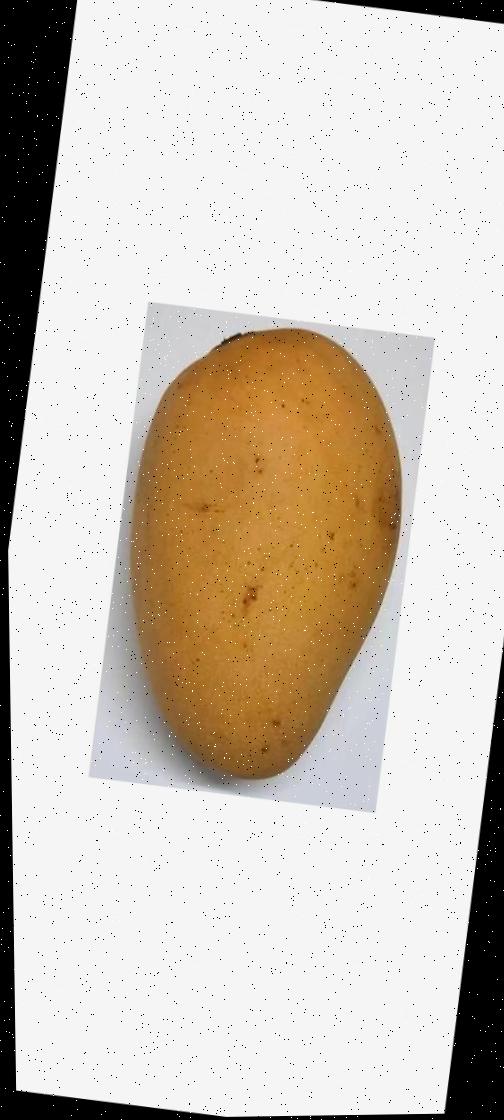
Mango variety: Katimon